Sedbergh School

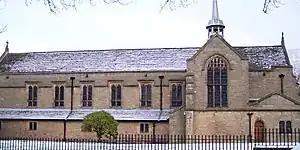
Sedbergh School Chapel

This was built in Perpendicular style in 1895–97, and was designed by the Lancaster architects Austin and Paley.